Cheviot County, Queensland

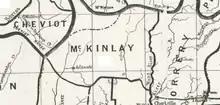
Cheviot County Queensland.1890

Cheviot County is a cadastral division of Mitchell District of Western Queensland and a County of Queensland, Australia.